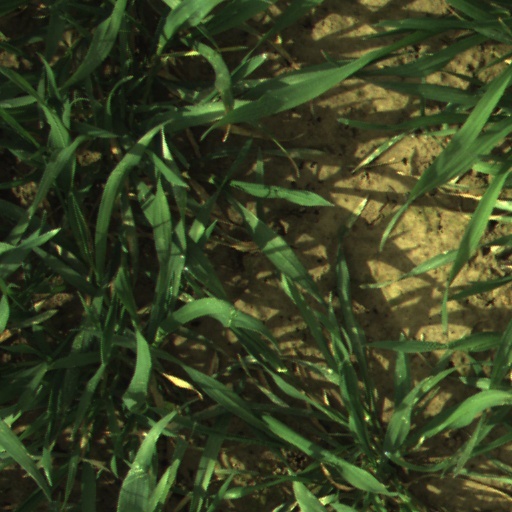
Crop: wheat